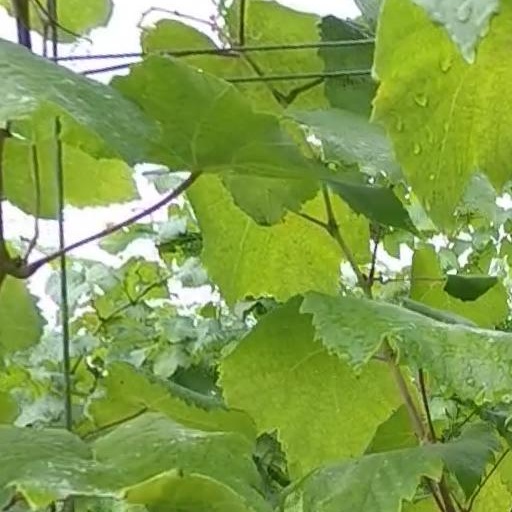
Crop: grape